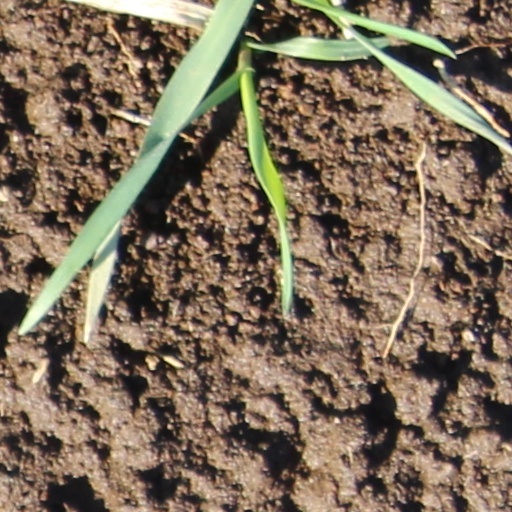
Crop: wheat